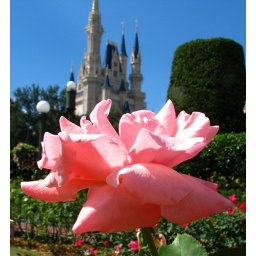
Seen in the plaza rose garden to the right of cinderella's castle